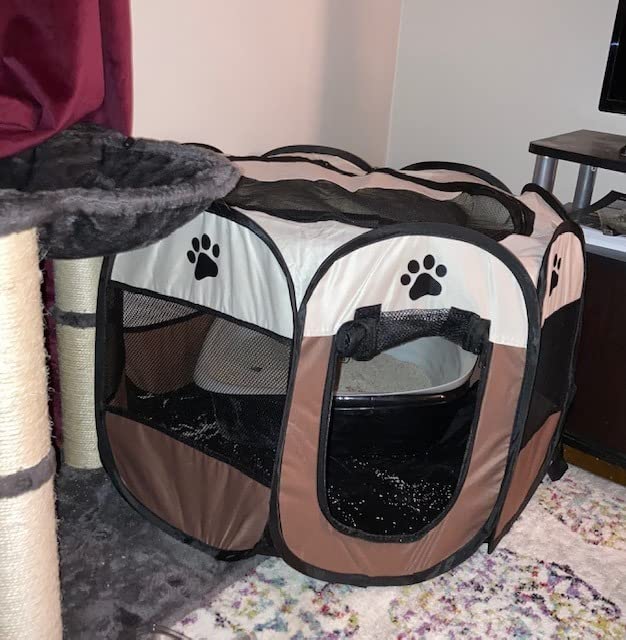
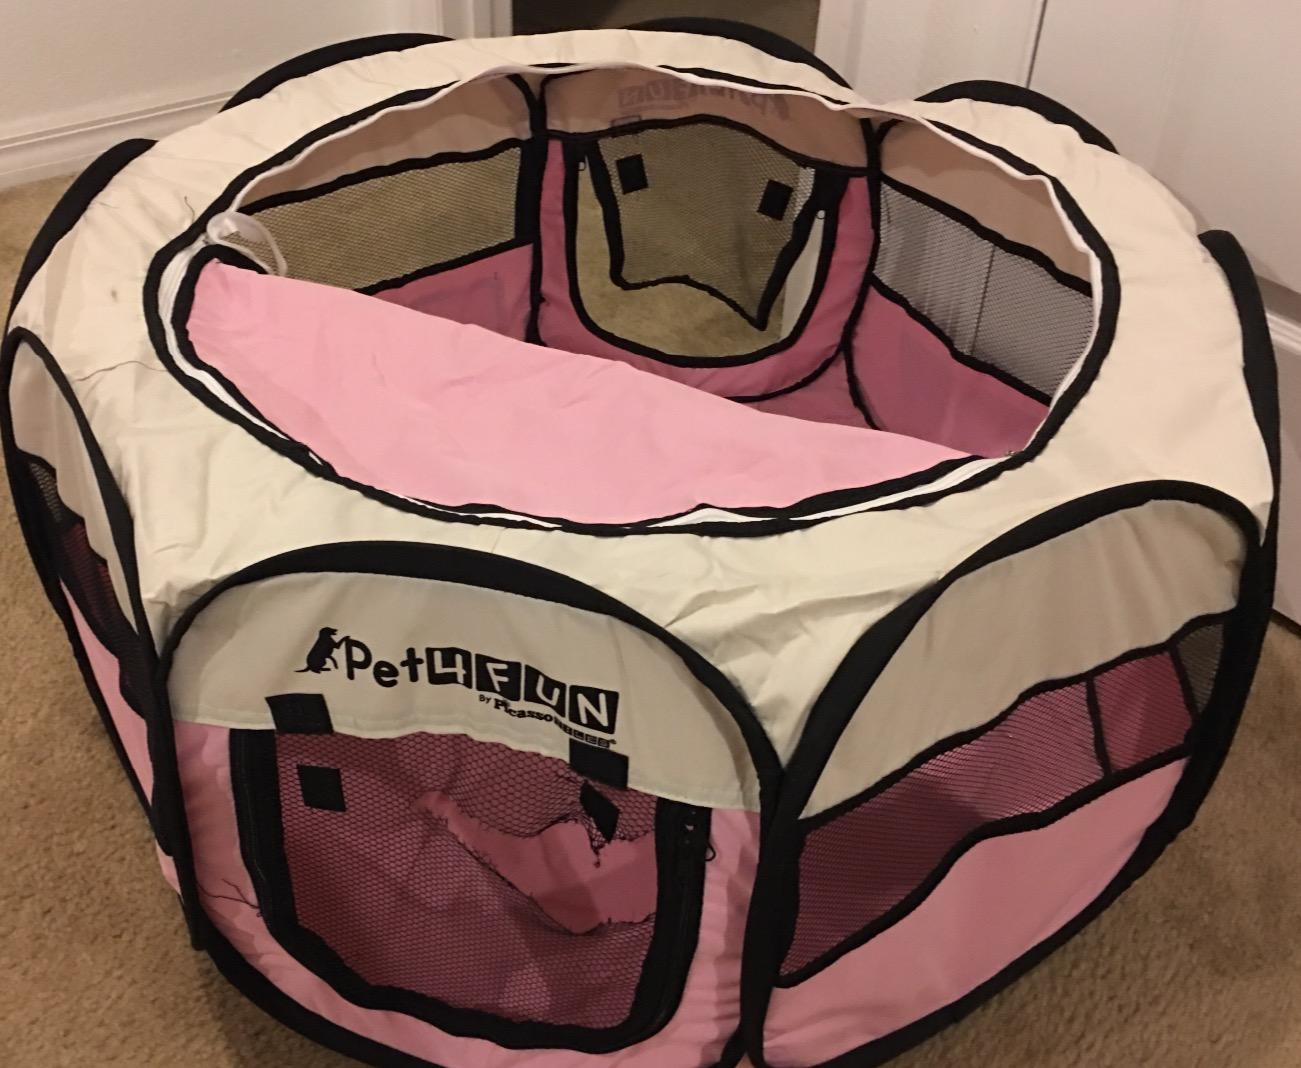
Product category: items_kennel
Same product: no